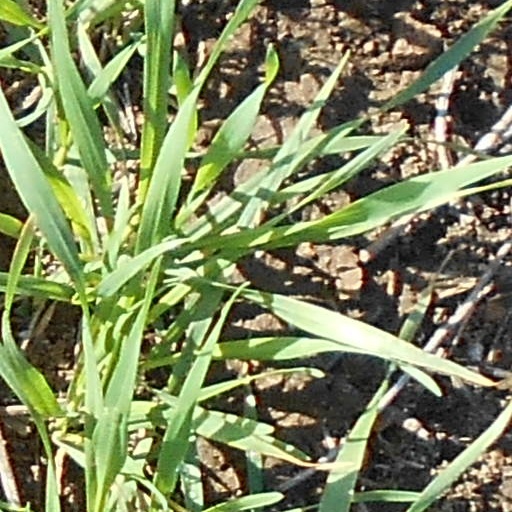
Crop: wheat